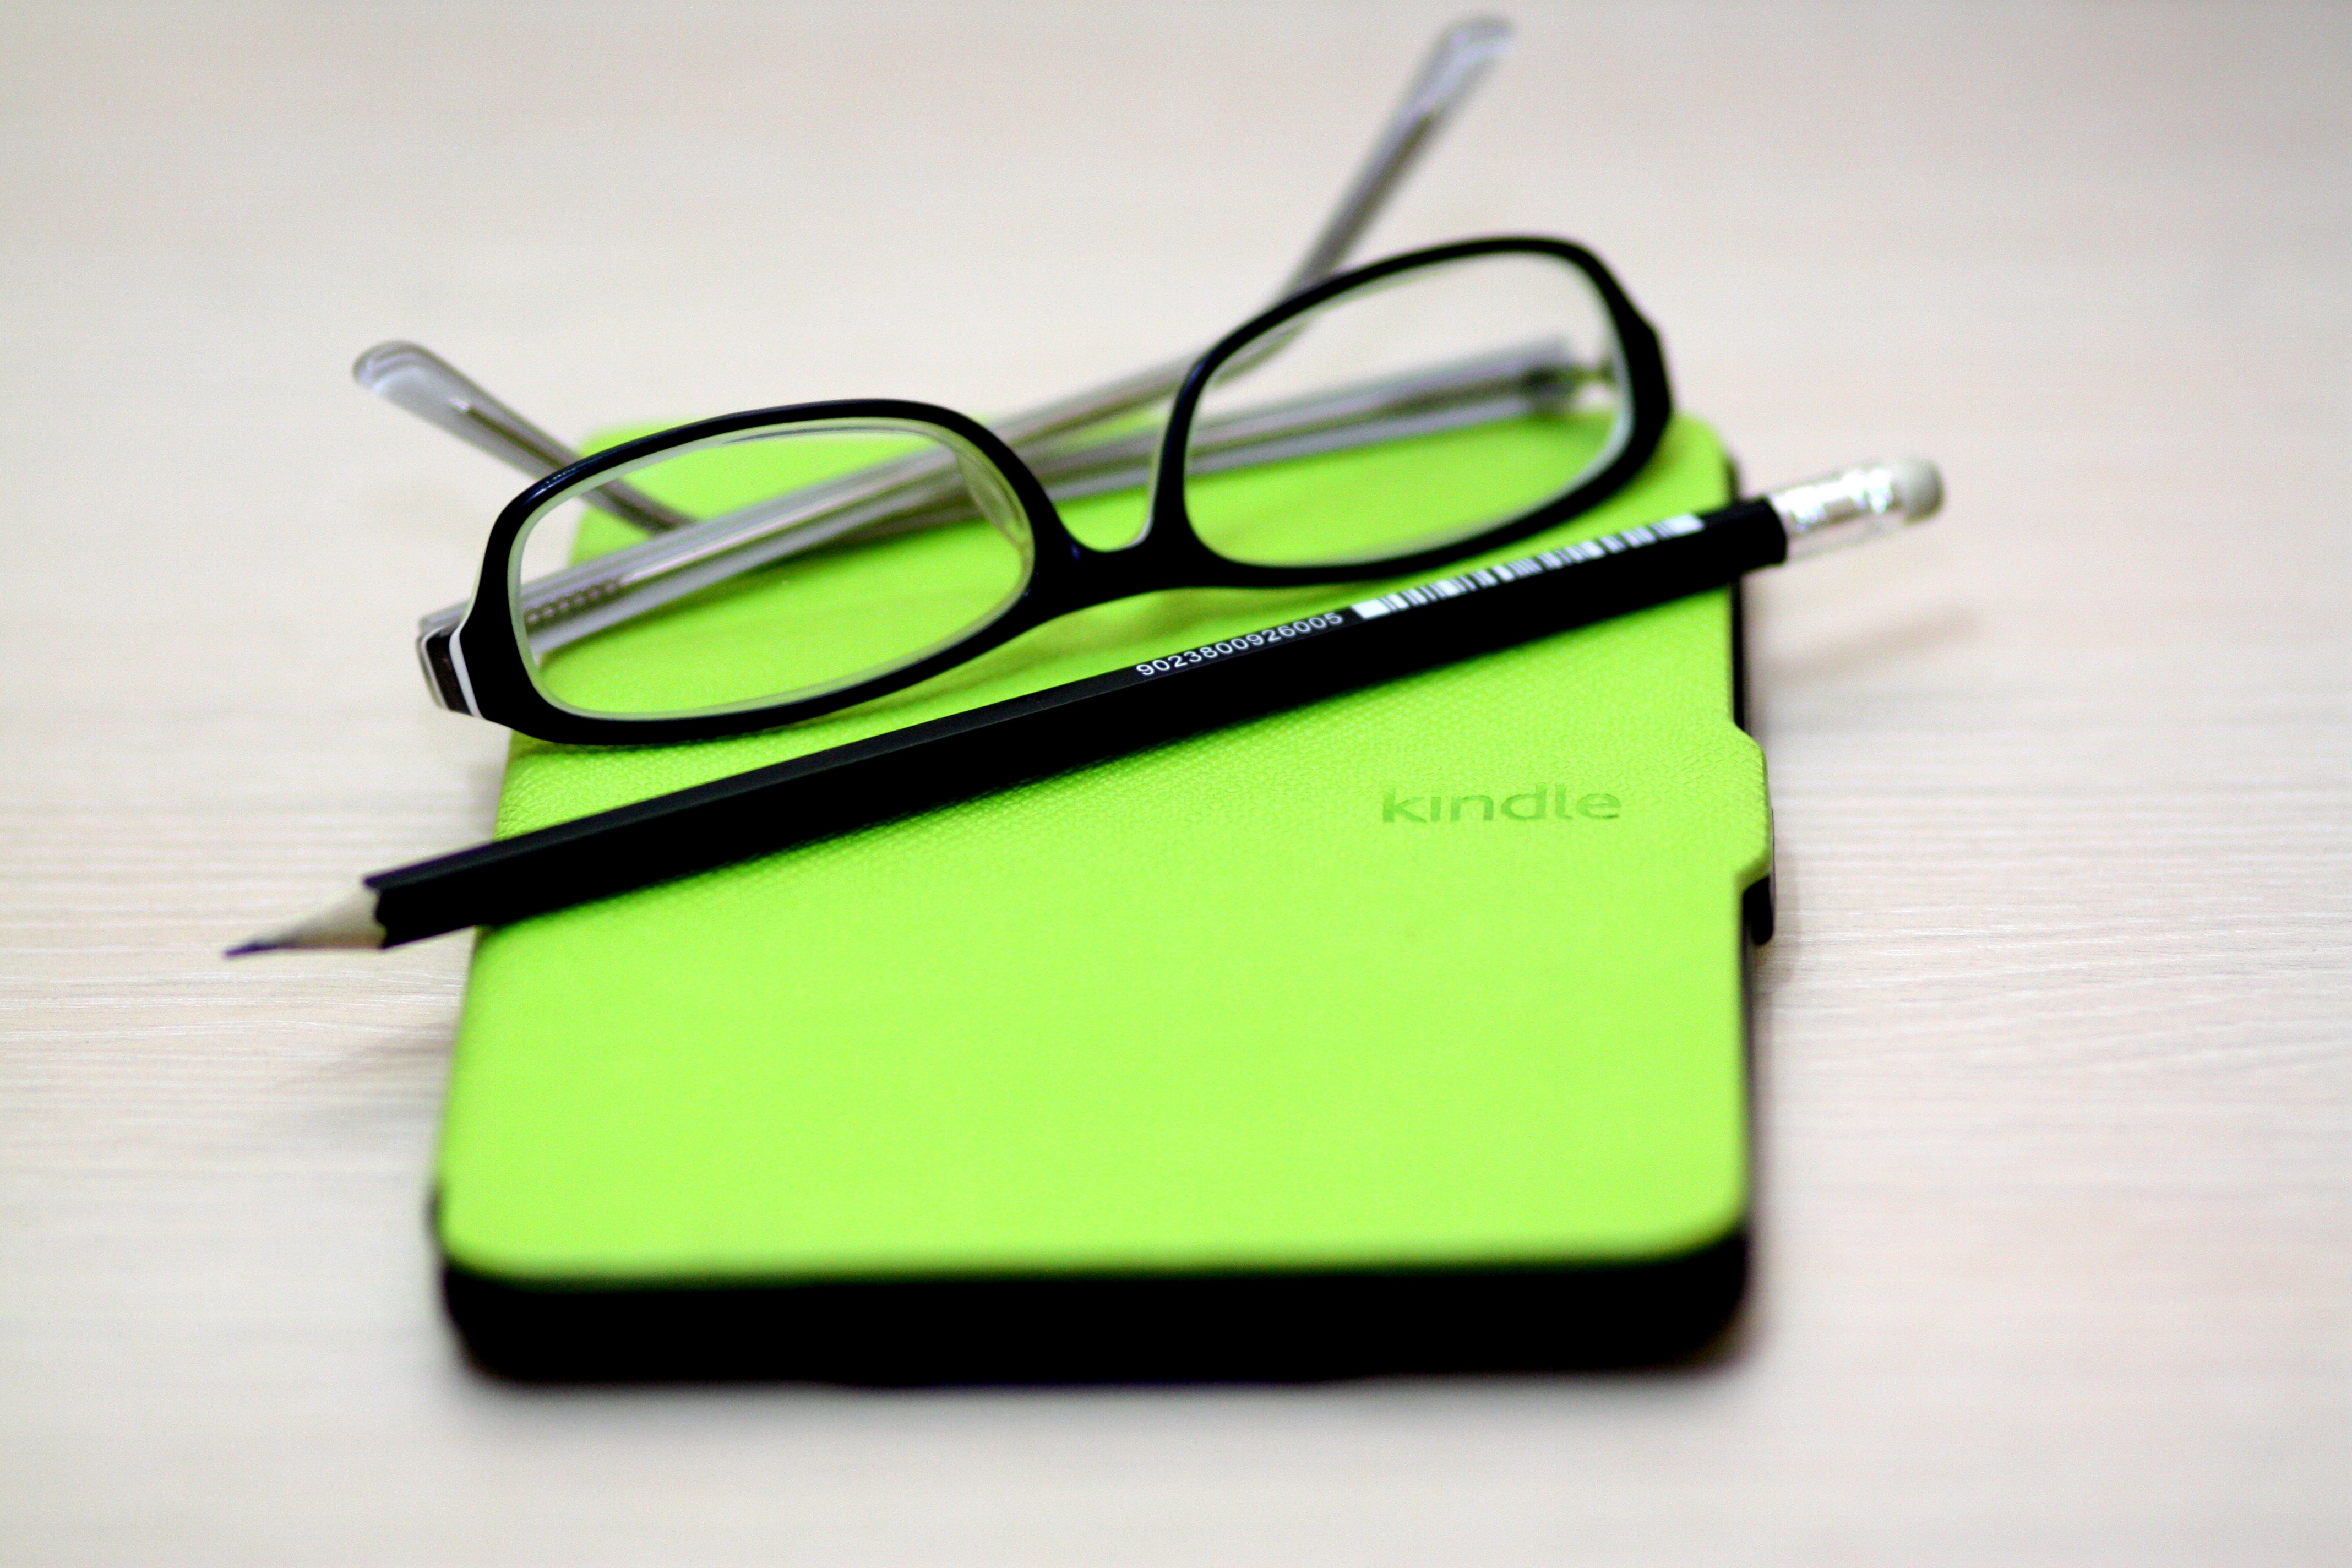
screen, book, pencil, technology, reading, kindle, reader, touch, green, page, electronic, device, education, brand, display, glasses, digital, eyewear, learning, information, amazon, e book, e reader, vision care, paper white